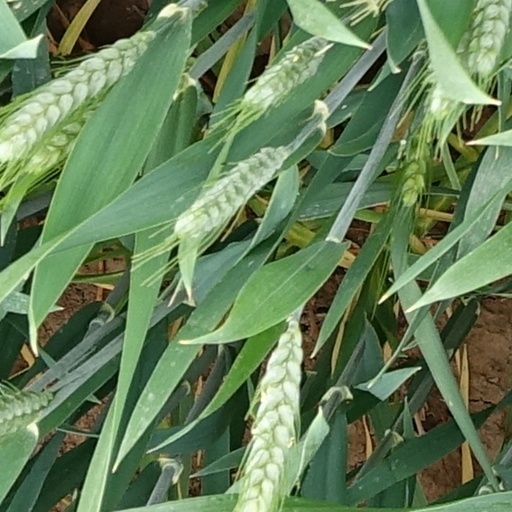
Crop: wheat